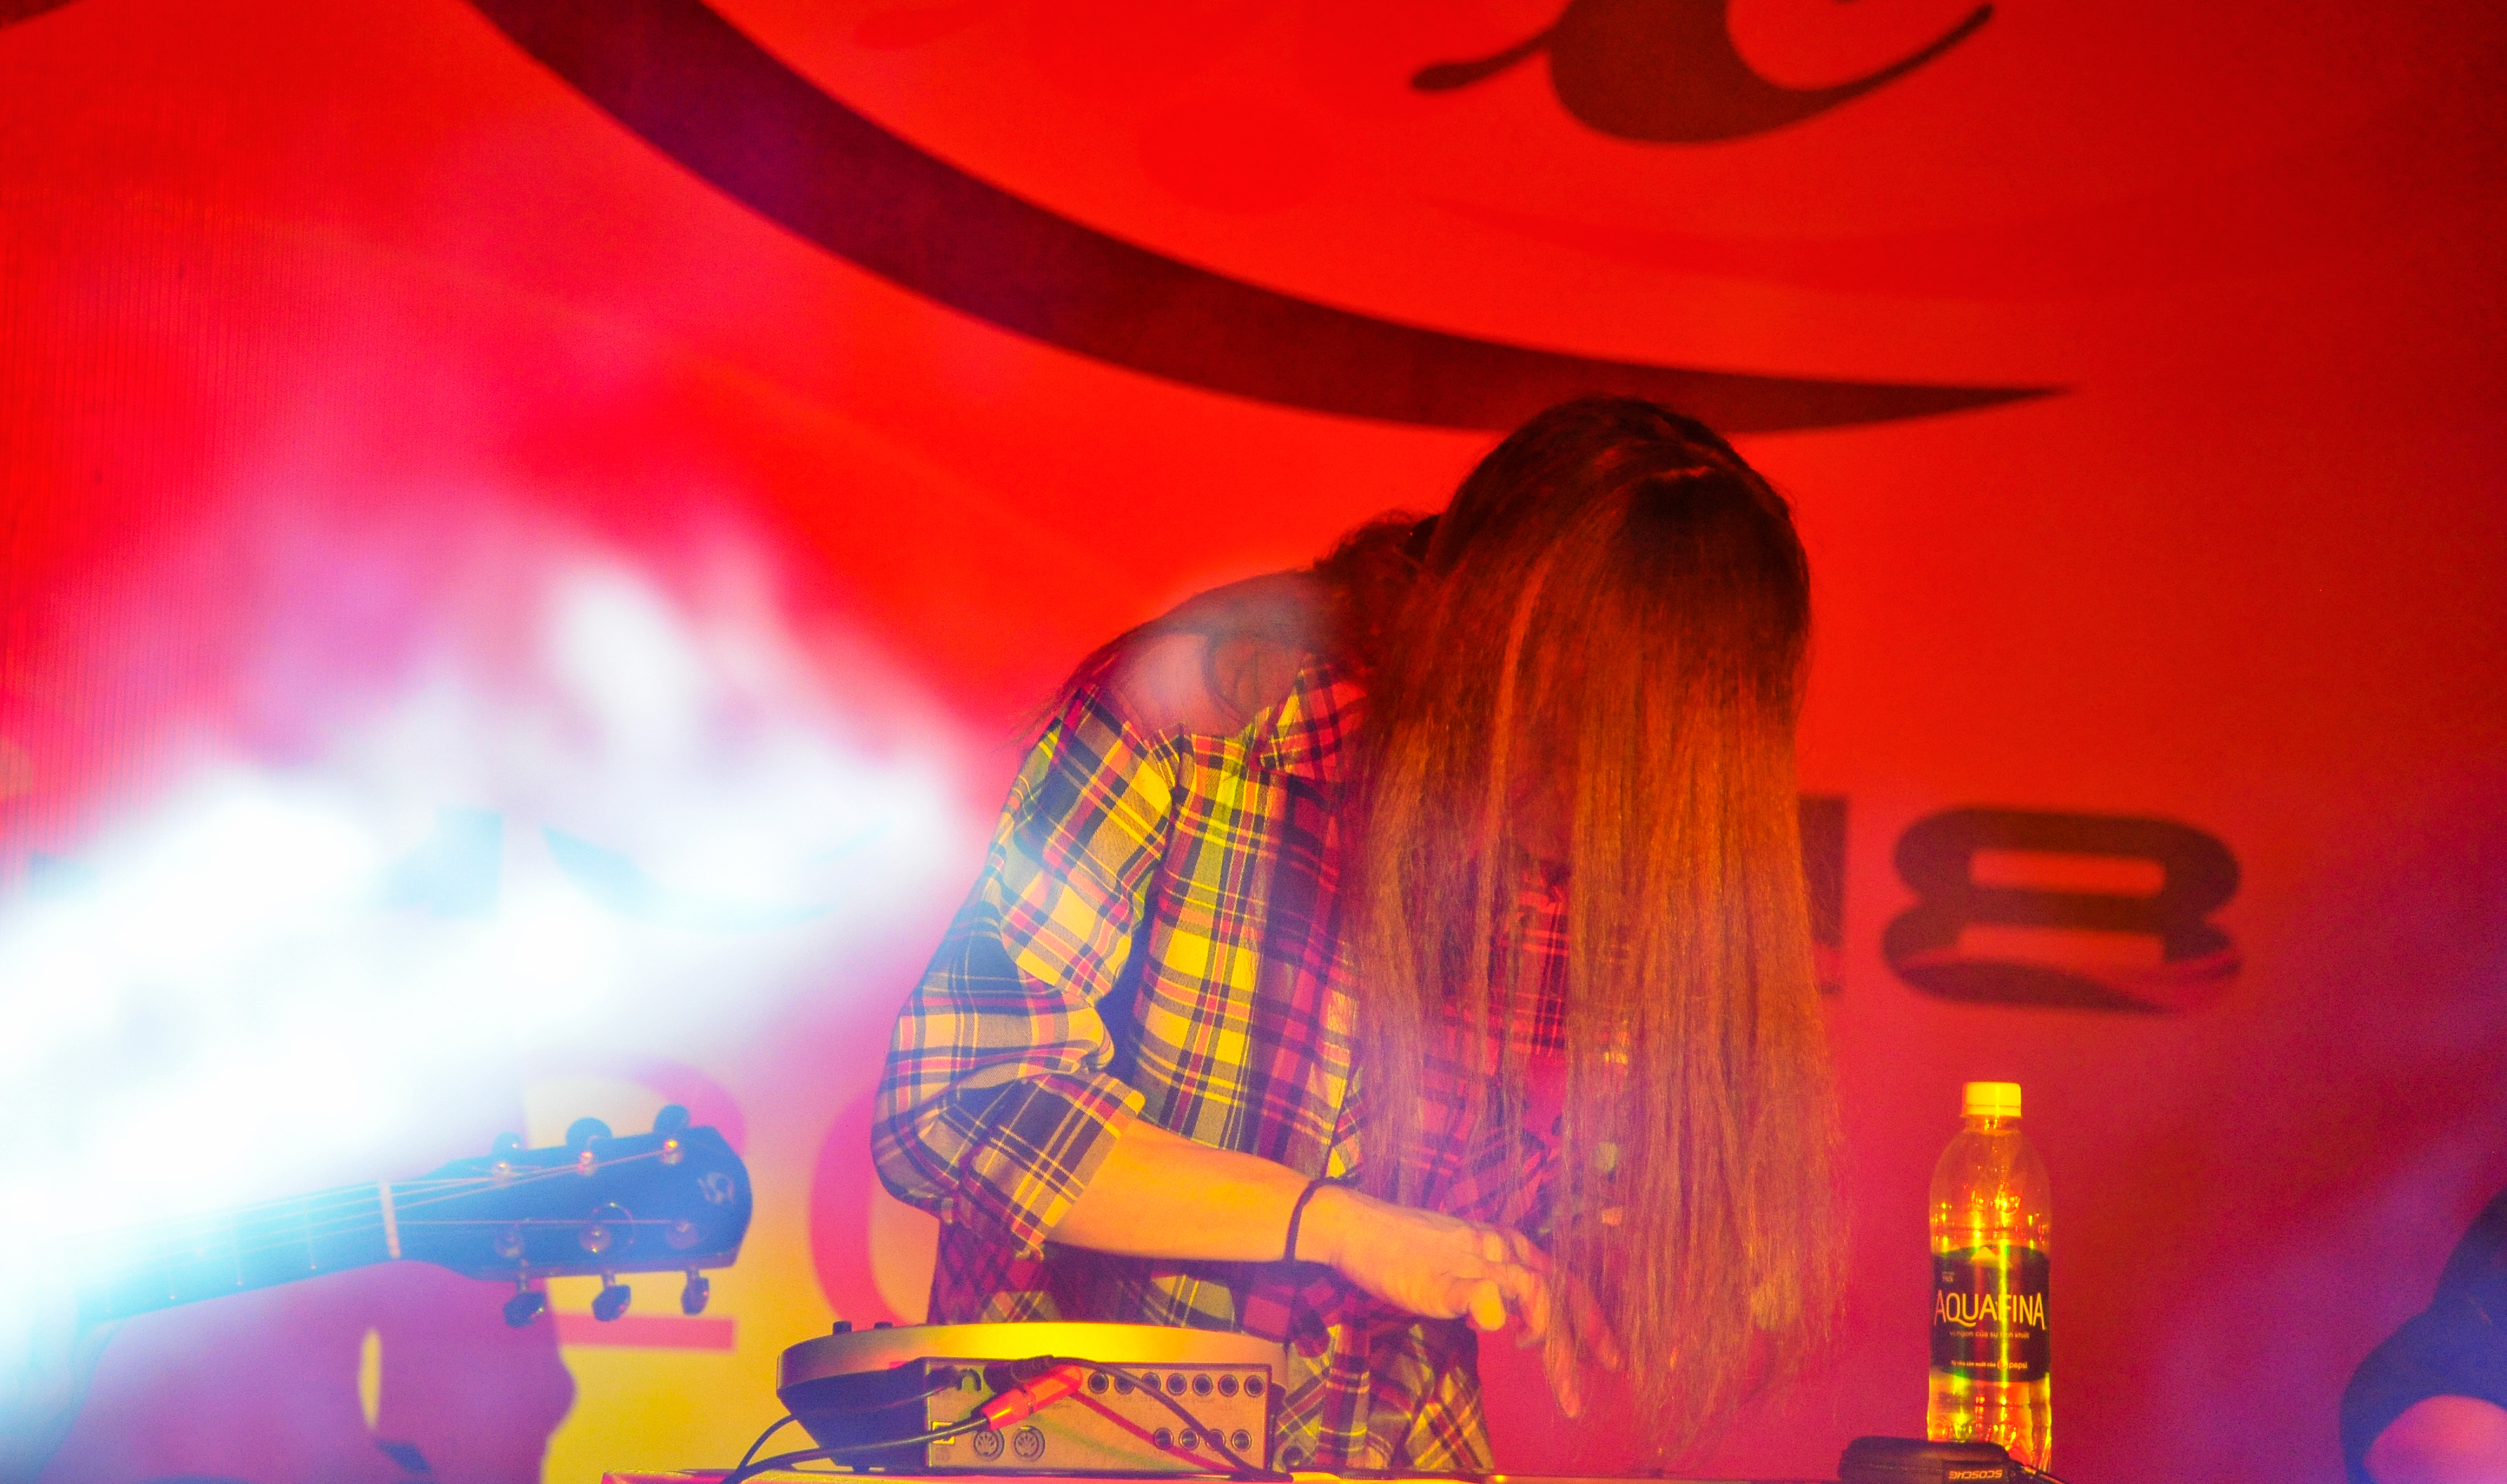
happy, life, red, stage, light, entertainment, lighting, event, concert, performance, magenta, fun, computer wallpaper